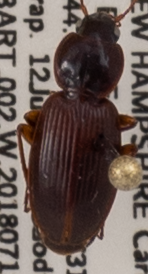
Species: Synuchus impunctatus
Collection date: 2018-07-12
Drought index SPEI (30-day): -0.272
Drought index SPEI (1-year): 0.022
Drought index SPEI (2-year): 0.39